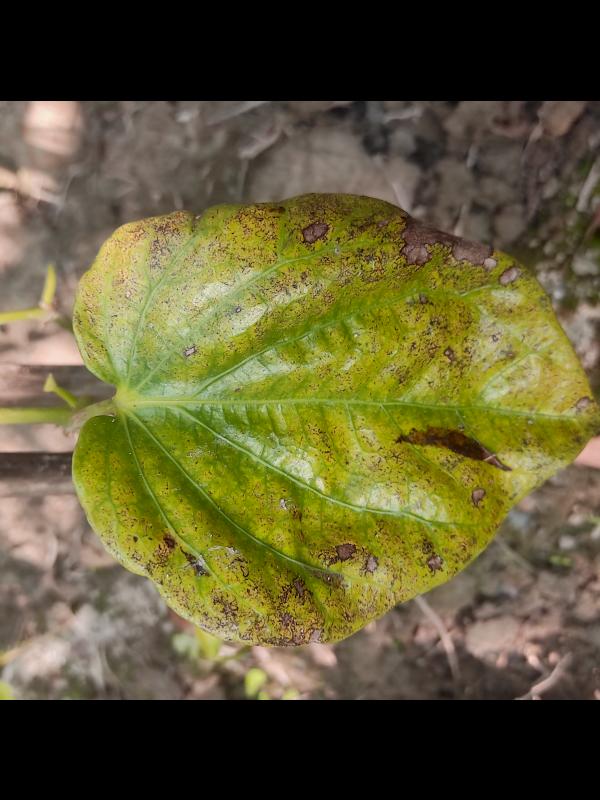
Label: Fungal_Brown_Spot_Disease